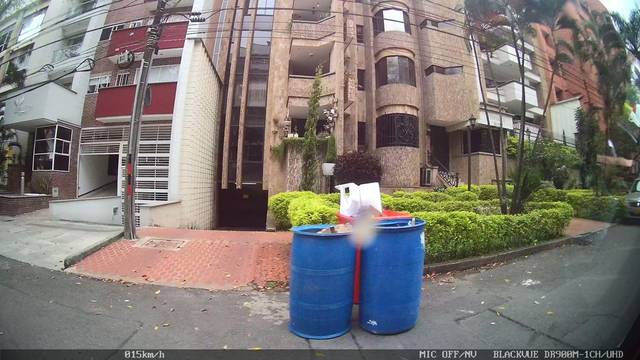
Region: Colombia
Coordinates: 6.244, -75.594